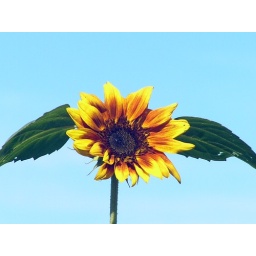
A bi-coloured sunflower photographed against the sky